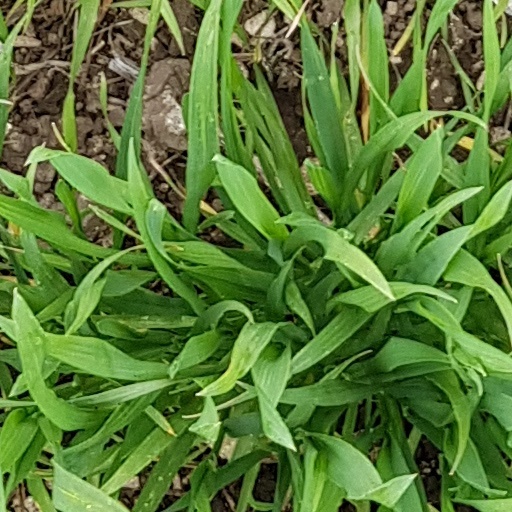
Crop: wheat